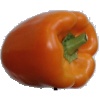
Label: orange_pepper